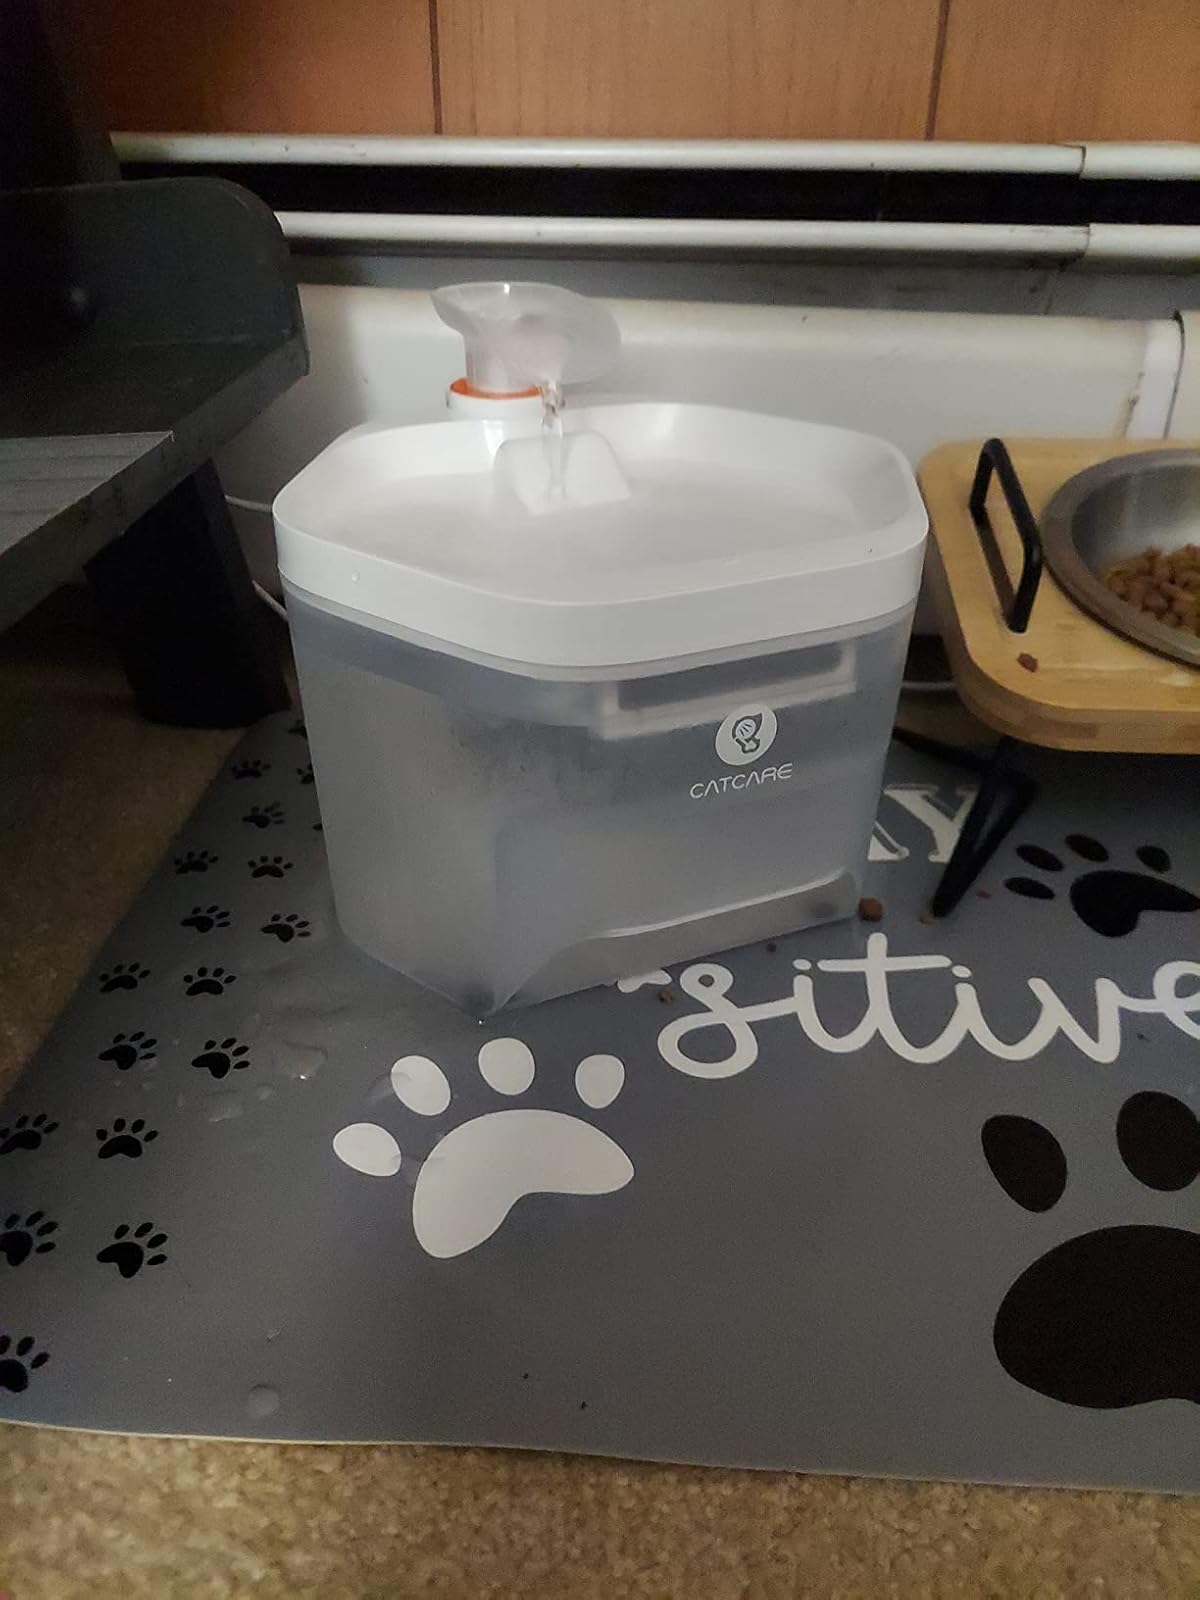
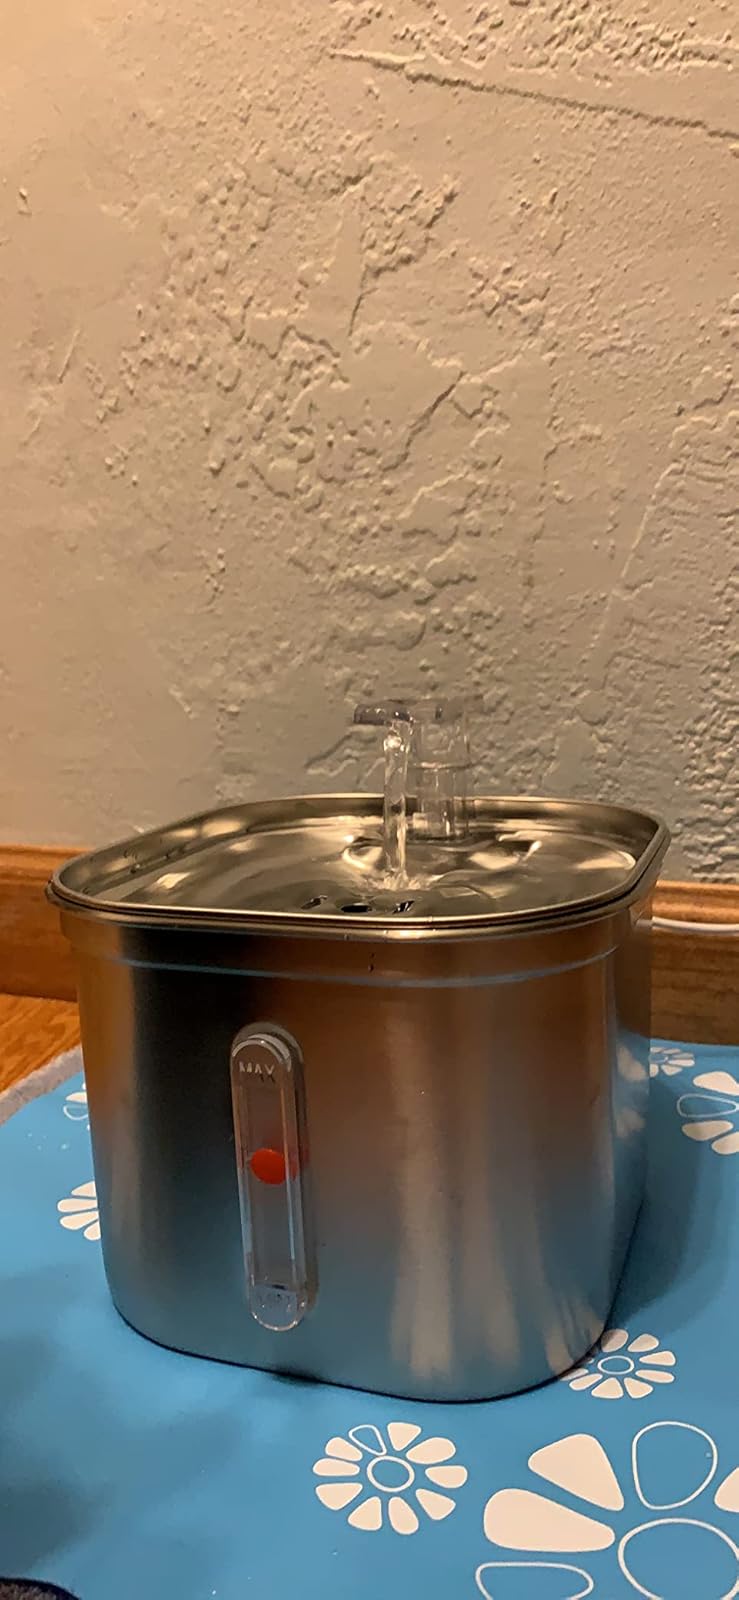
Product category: items_bowl
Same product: no